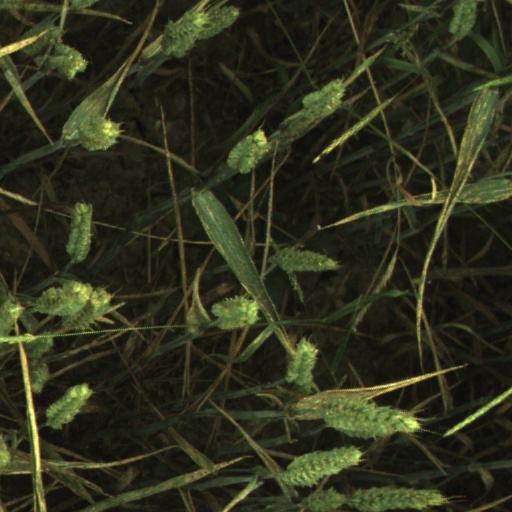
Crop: wheat